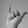
ASL letter: Y